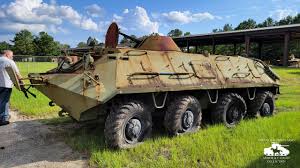
Label: BTR-60